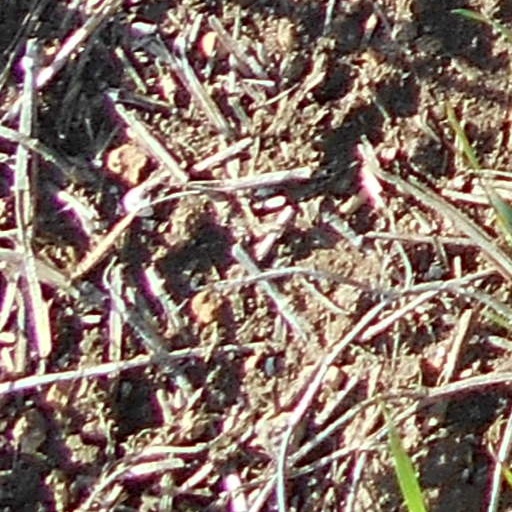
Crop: wheat